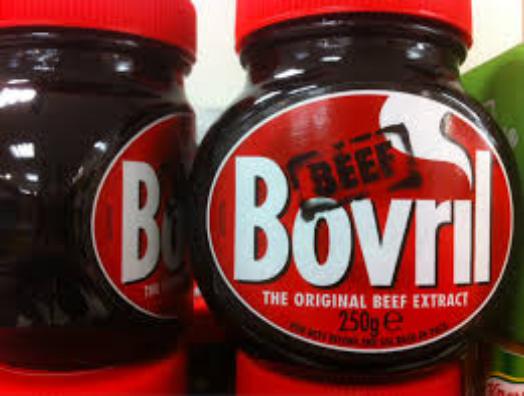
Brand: Bovril
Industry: Food